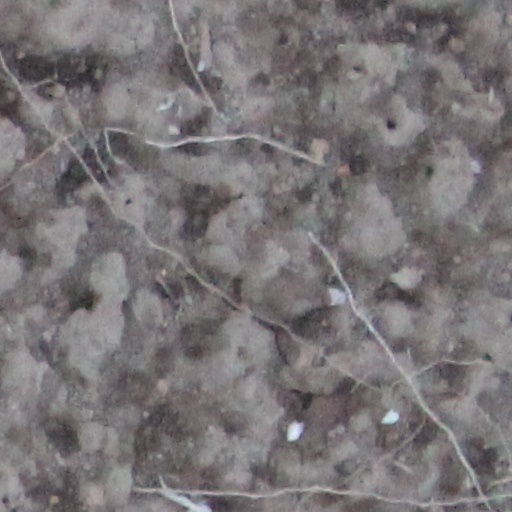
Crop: wheat